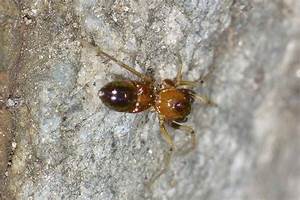
Label: ragno